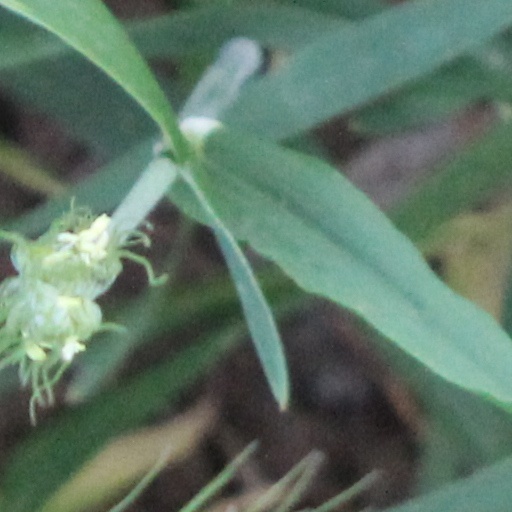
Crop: wheat